M.U.L.E.

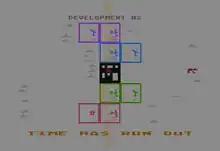
Atari 8-bit screenshot

Set on the fictional planet Irata ("Atari" backward), the game is an exercise in supply and demand economics involving competition among four players, with computer opponents automatically filling in for any missing players. Players choose the race of their colonist, which has advantages and disadvantages that can be paired to their respective strategies. To win, players not only compete against each other to amass the largest amount of wealth, but must also cooperate for the survival of the colony.